Mosque–Cathedral of Córdoba

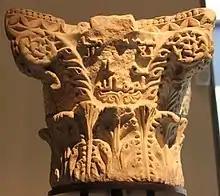

In 793 Abd ar-Rahman I's son and successor, Hisham I, added to the mosque a "ṣawma'a", a shelter for the muezzin on top of the outer wall, as the mosque did not yet have a minaret (a feature which was not yet standard in early mosques).